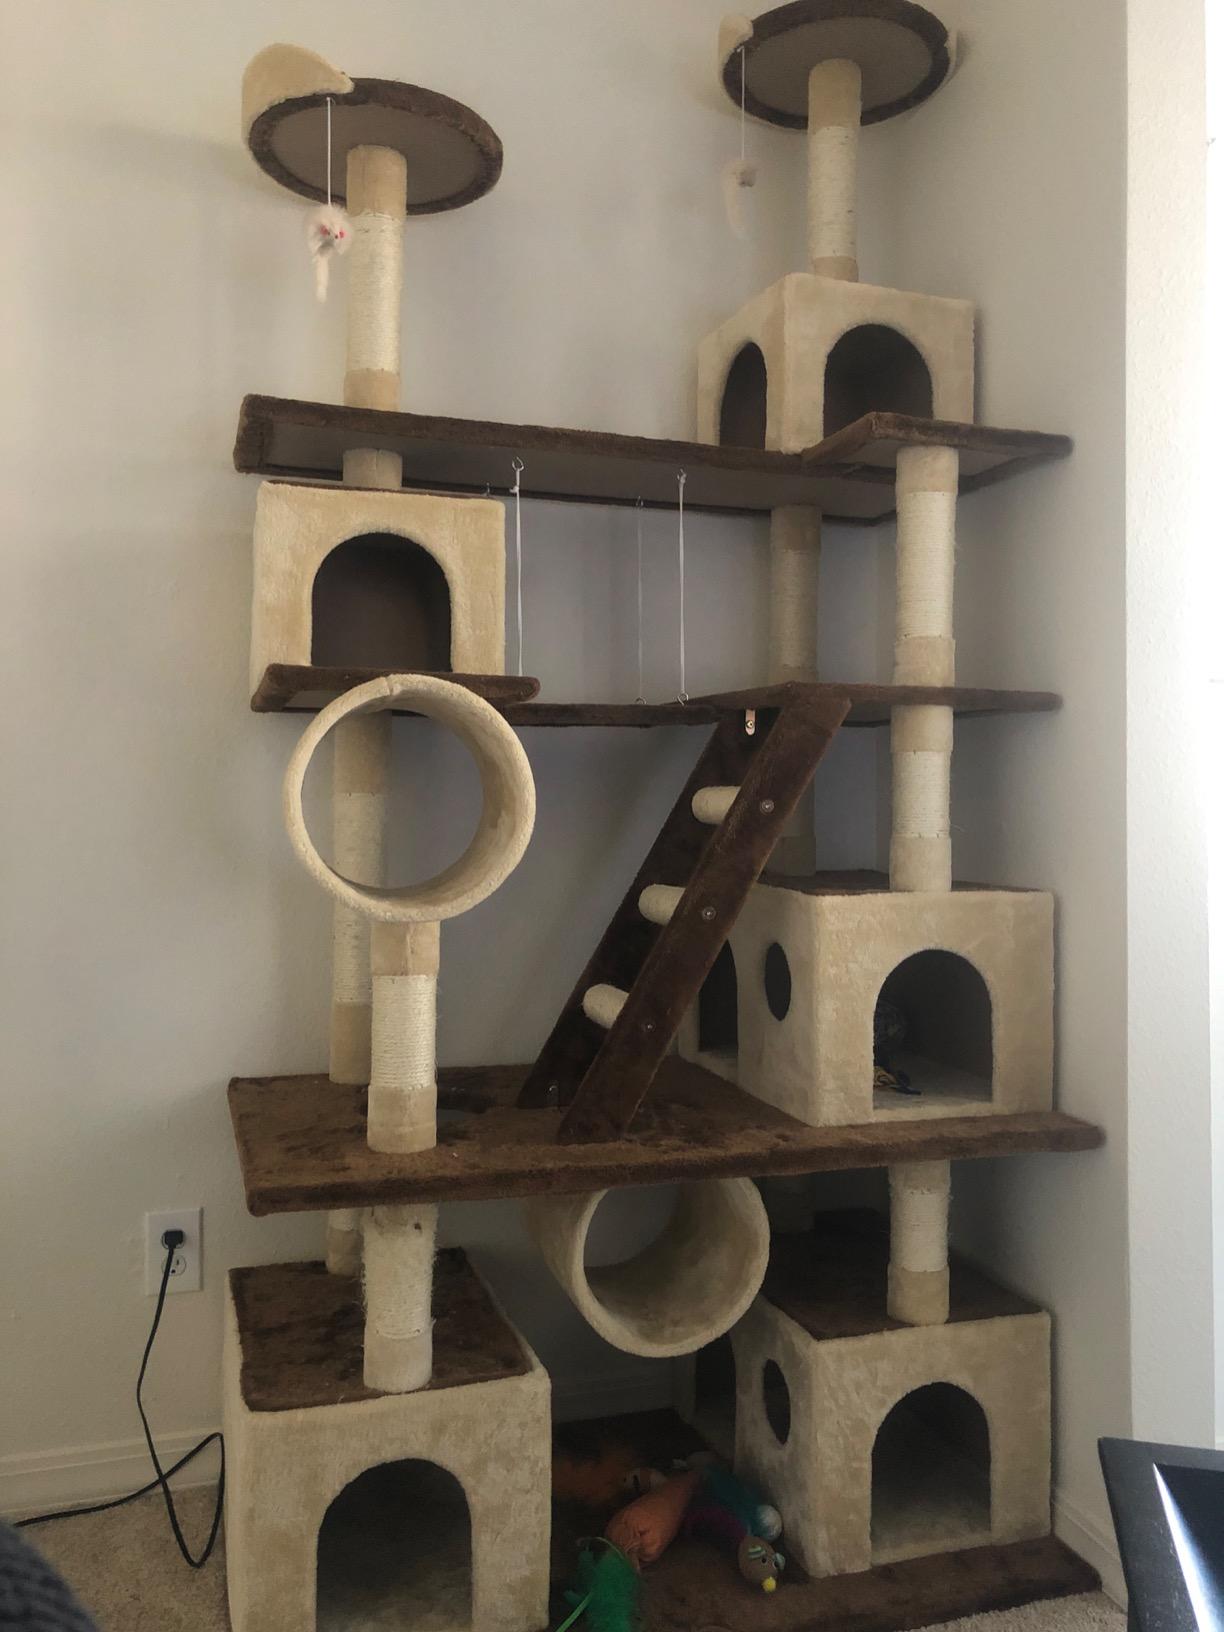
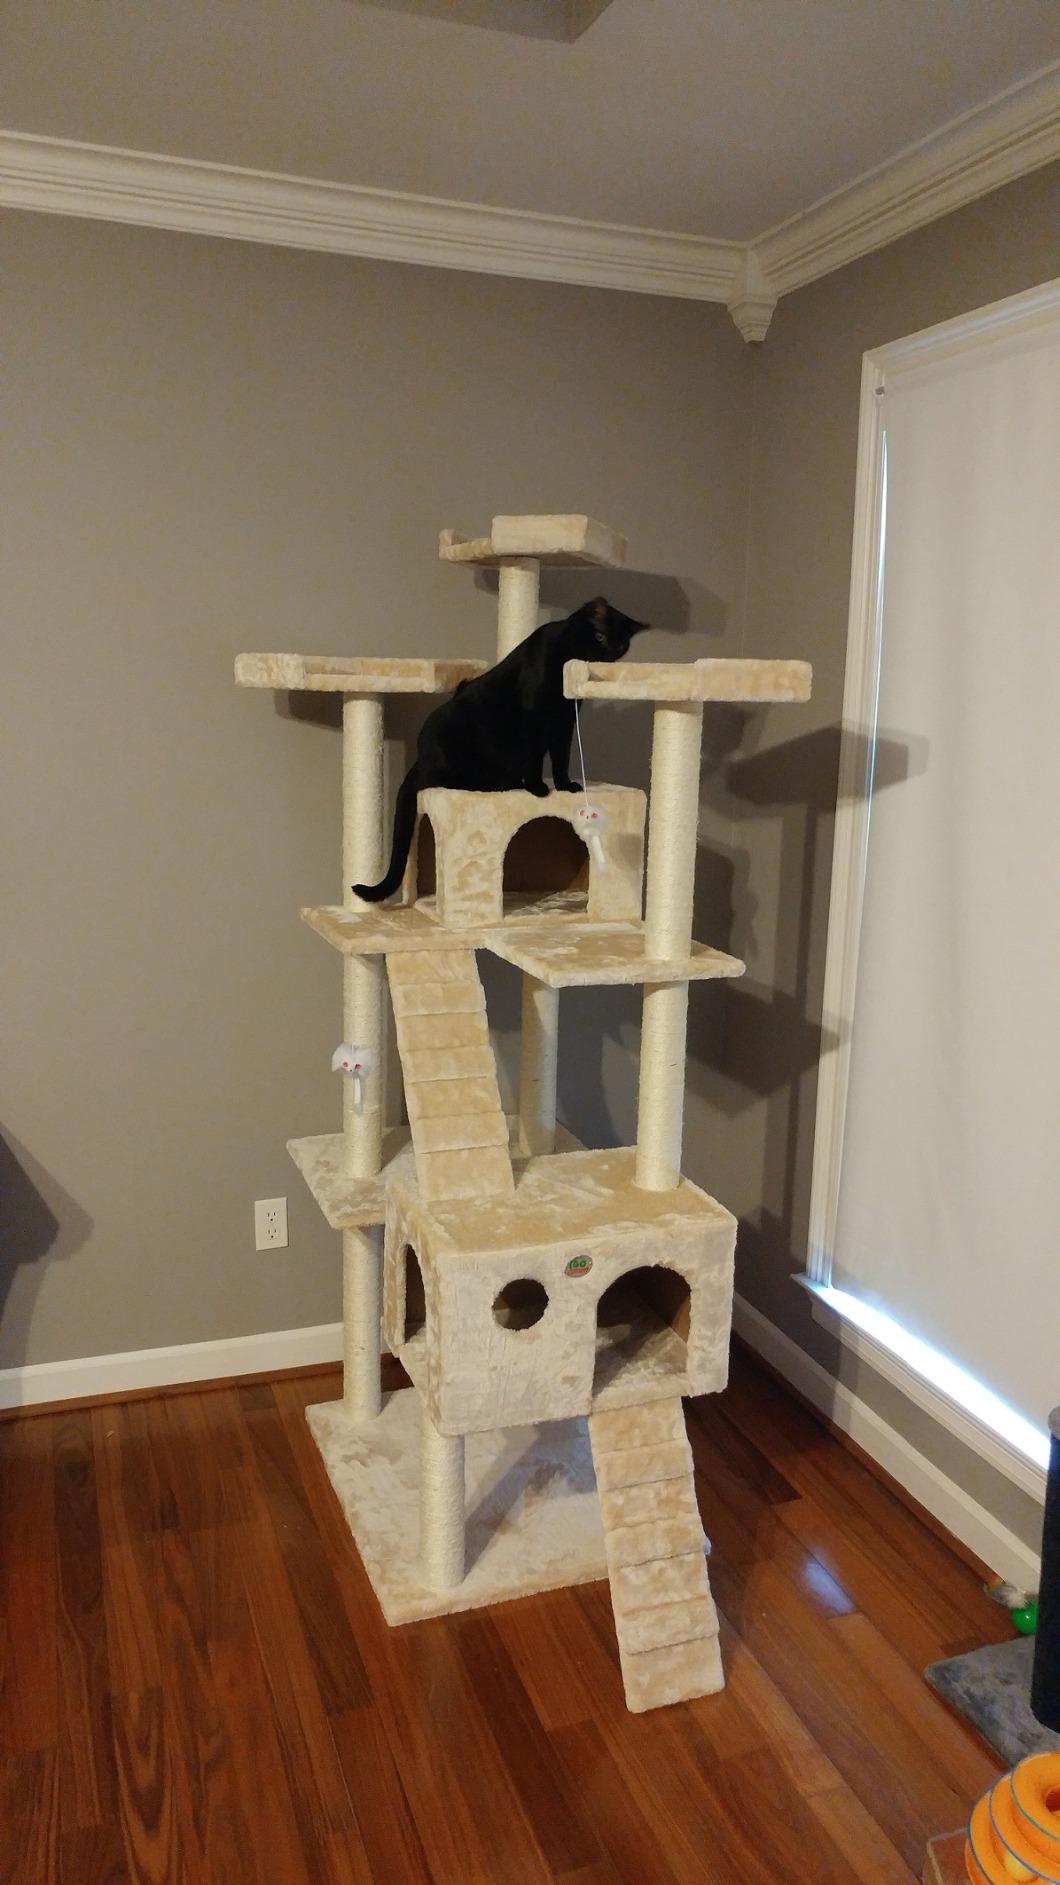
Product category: items_cat tree
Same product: no